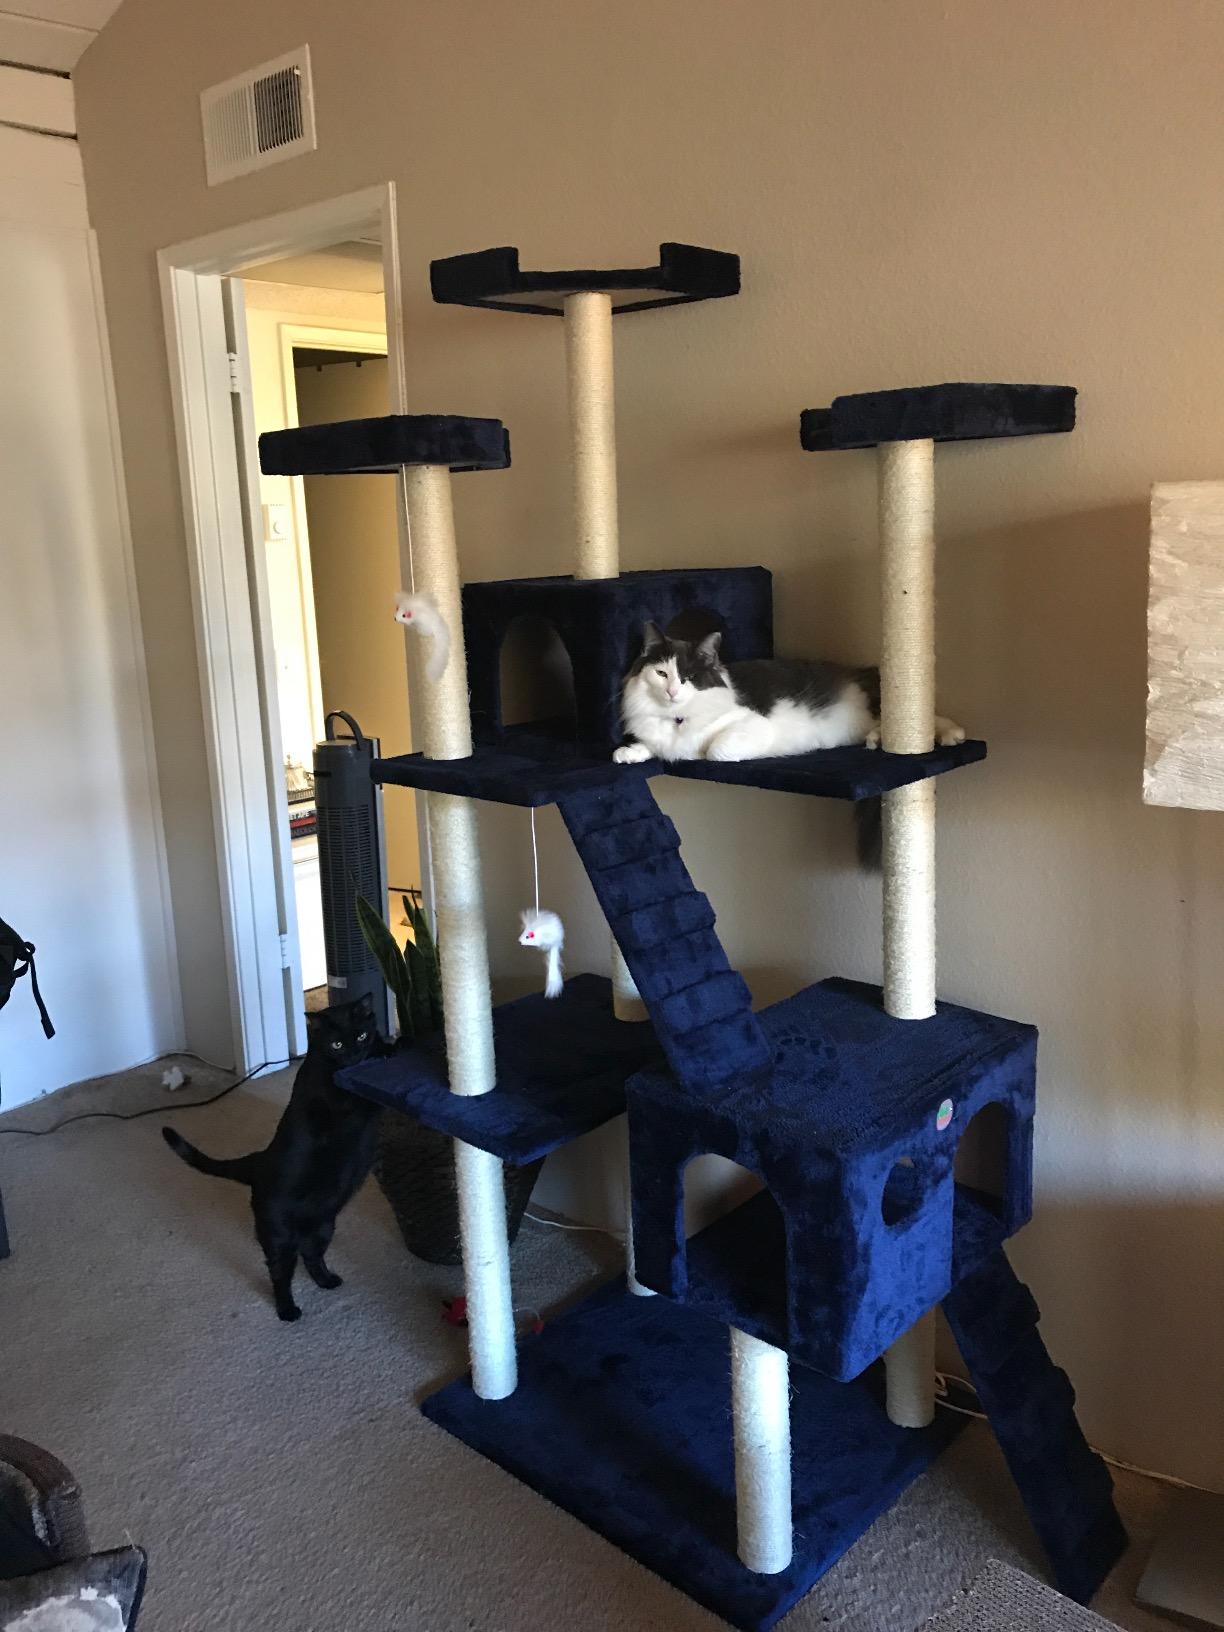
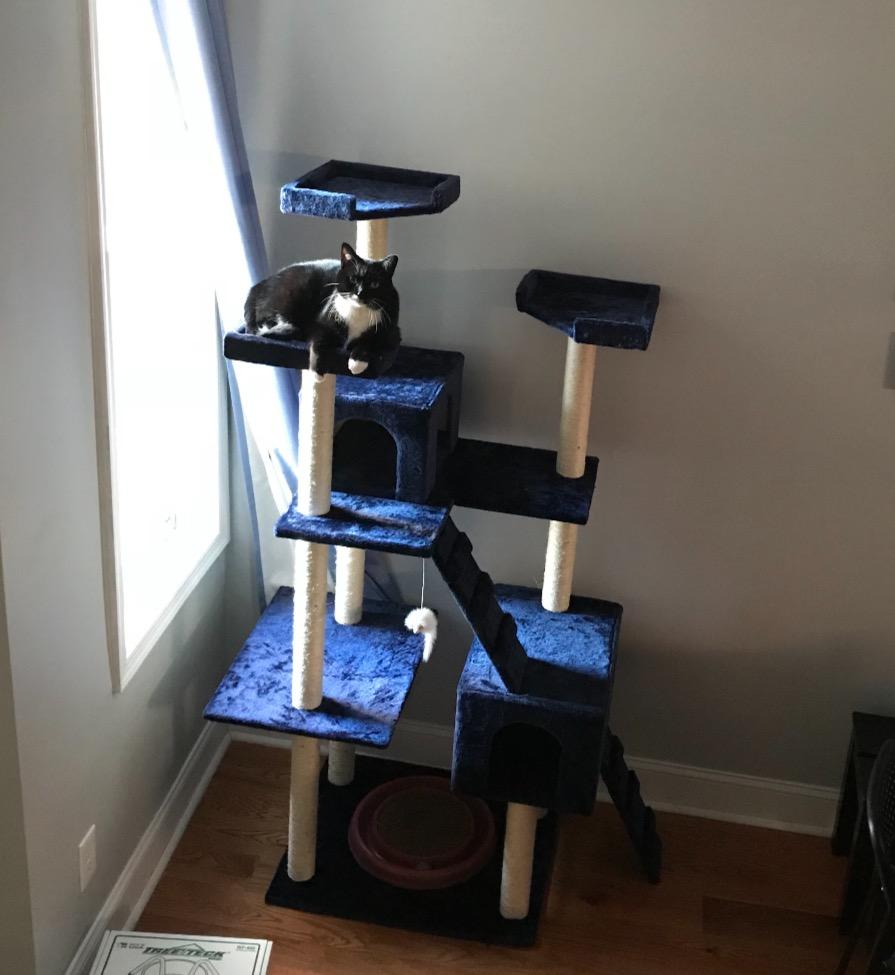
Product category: items_cat tree
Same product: yes